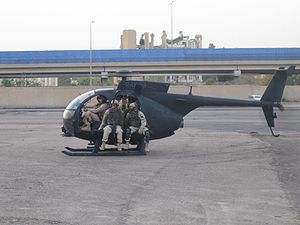
Sort helikopter
En sort MH-6 Little Bird-helikopter
Sorte helikoptere er et udtryk som blev populært i USA's milits-bevægelse og associerede politiske grupper i 1990'erne, som et symbol på at USA angiveligt var ved at blive overtaget af et konspiratorisk militærregime. Der var blandt andet rygter om at FN patruljerede USA med umærkede sorte helikoptere, og at føderale agenter brugte sorte helikoptere til at håndhæve love om vildt. Teorien er muligvis opstået på grund af det faktum at mange regeringsagenturer og firmaer bruger helikoptere, og at nogen af disse er sorte eller andre mørke farver. For eksempel blev militærhelikoptere i mørke farver anvendt ved Ruby Ridge-konfrontationen.